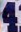
Number: 4